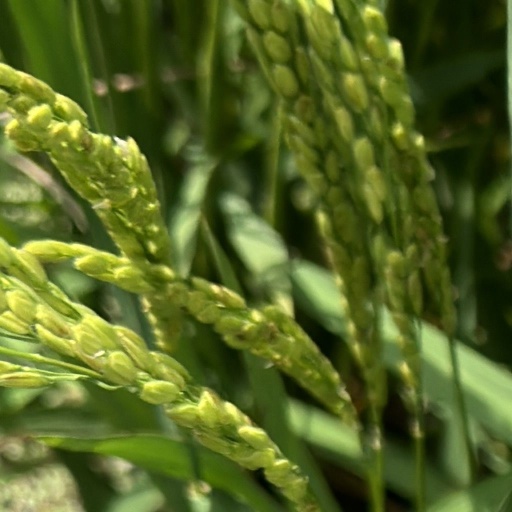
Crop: rice